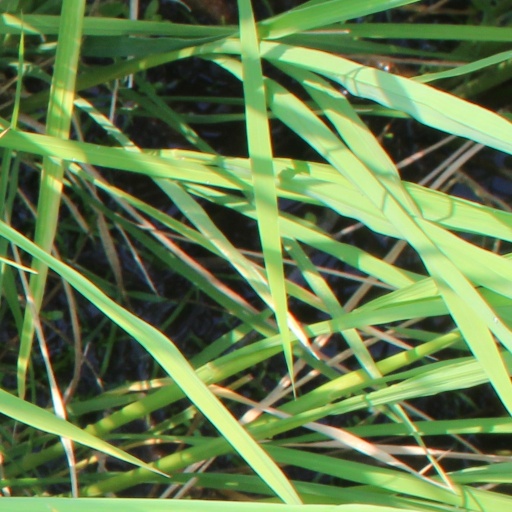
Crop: rice